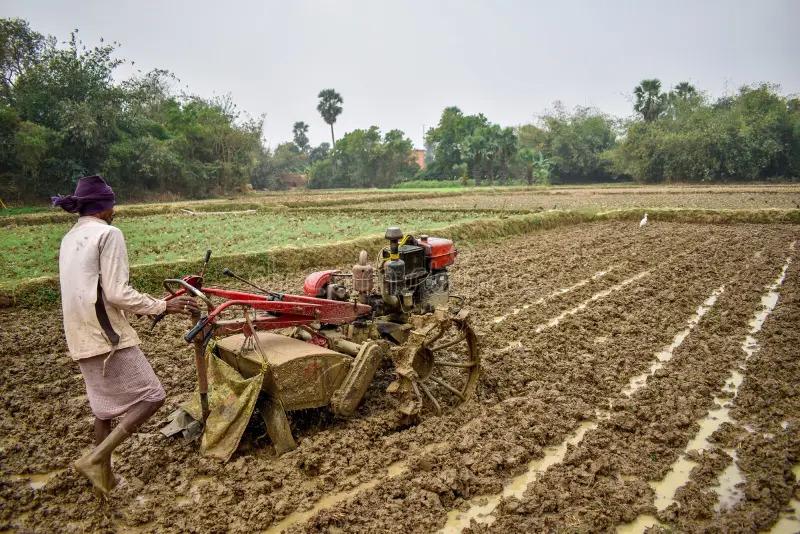
Mwanaume ambaye yupo katikati ya shamba kubwa, anayetumia moja ya mashine ya kilimo ili kupiga matuta, huku akiwa hajavaa viatu miguuni, hivyo kuhatarisha afya ambapo anaweza kung'atwa na wadudu waliopo kwenye ardhi.